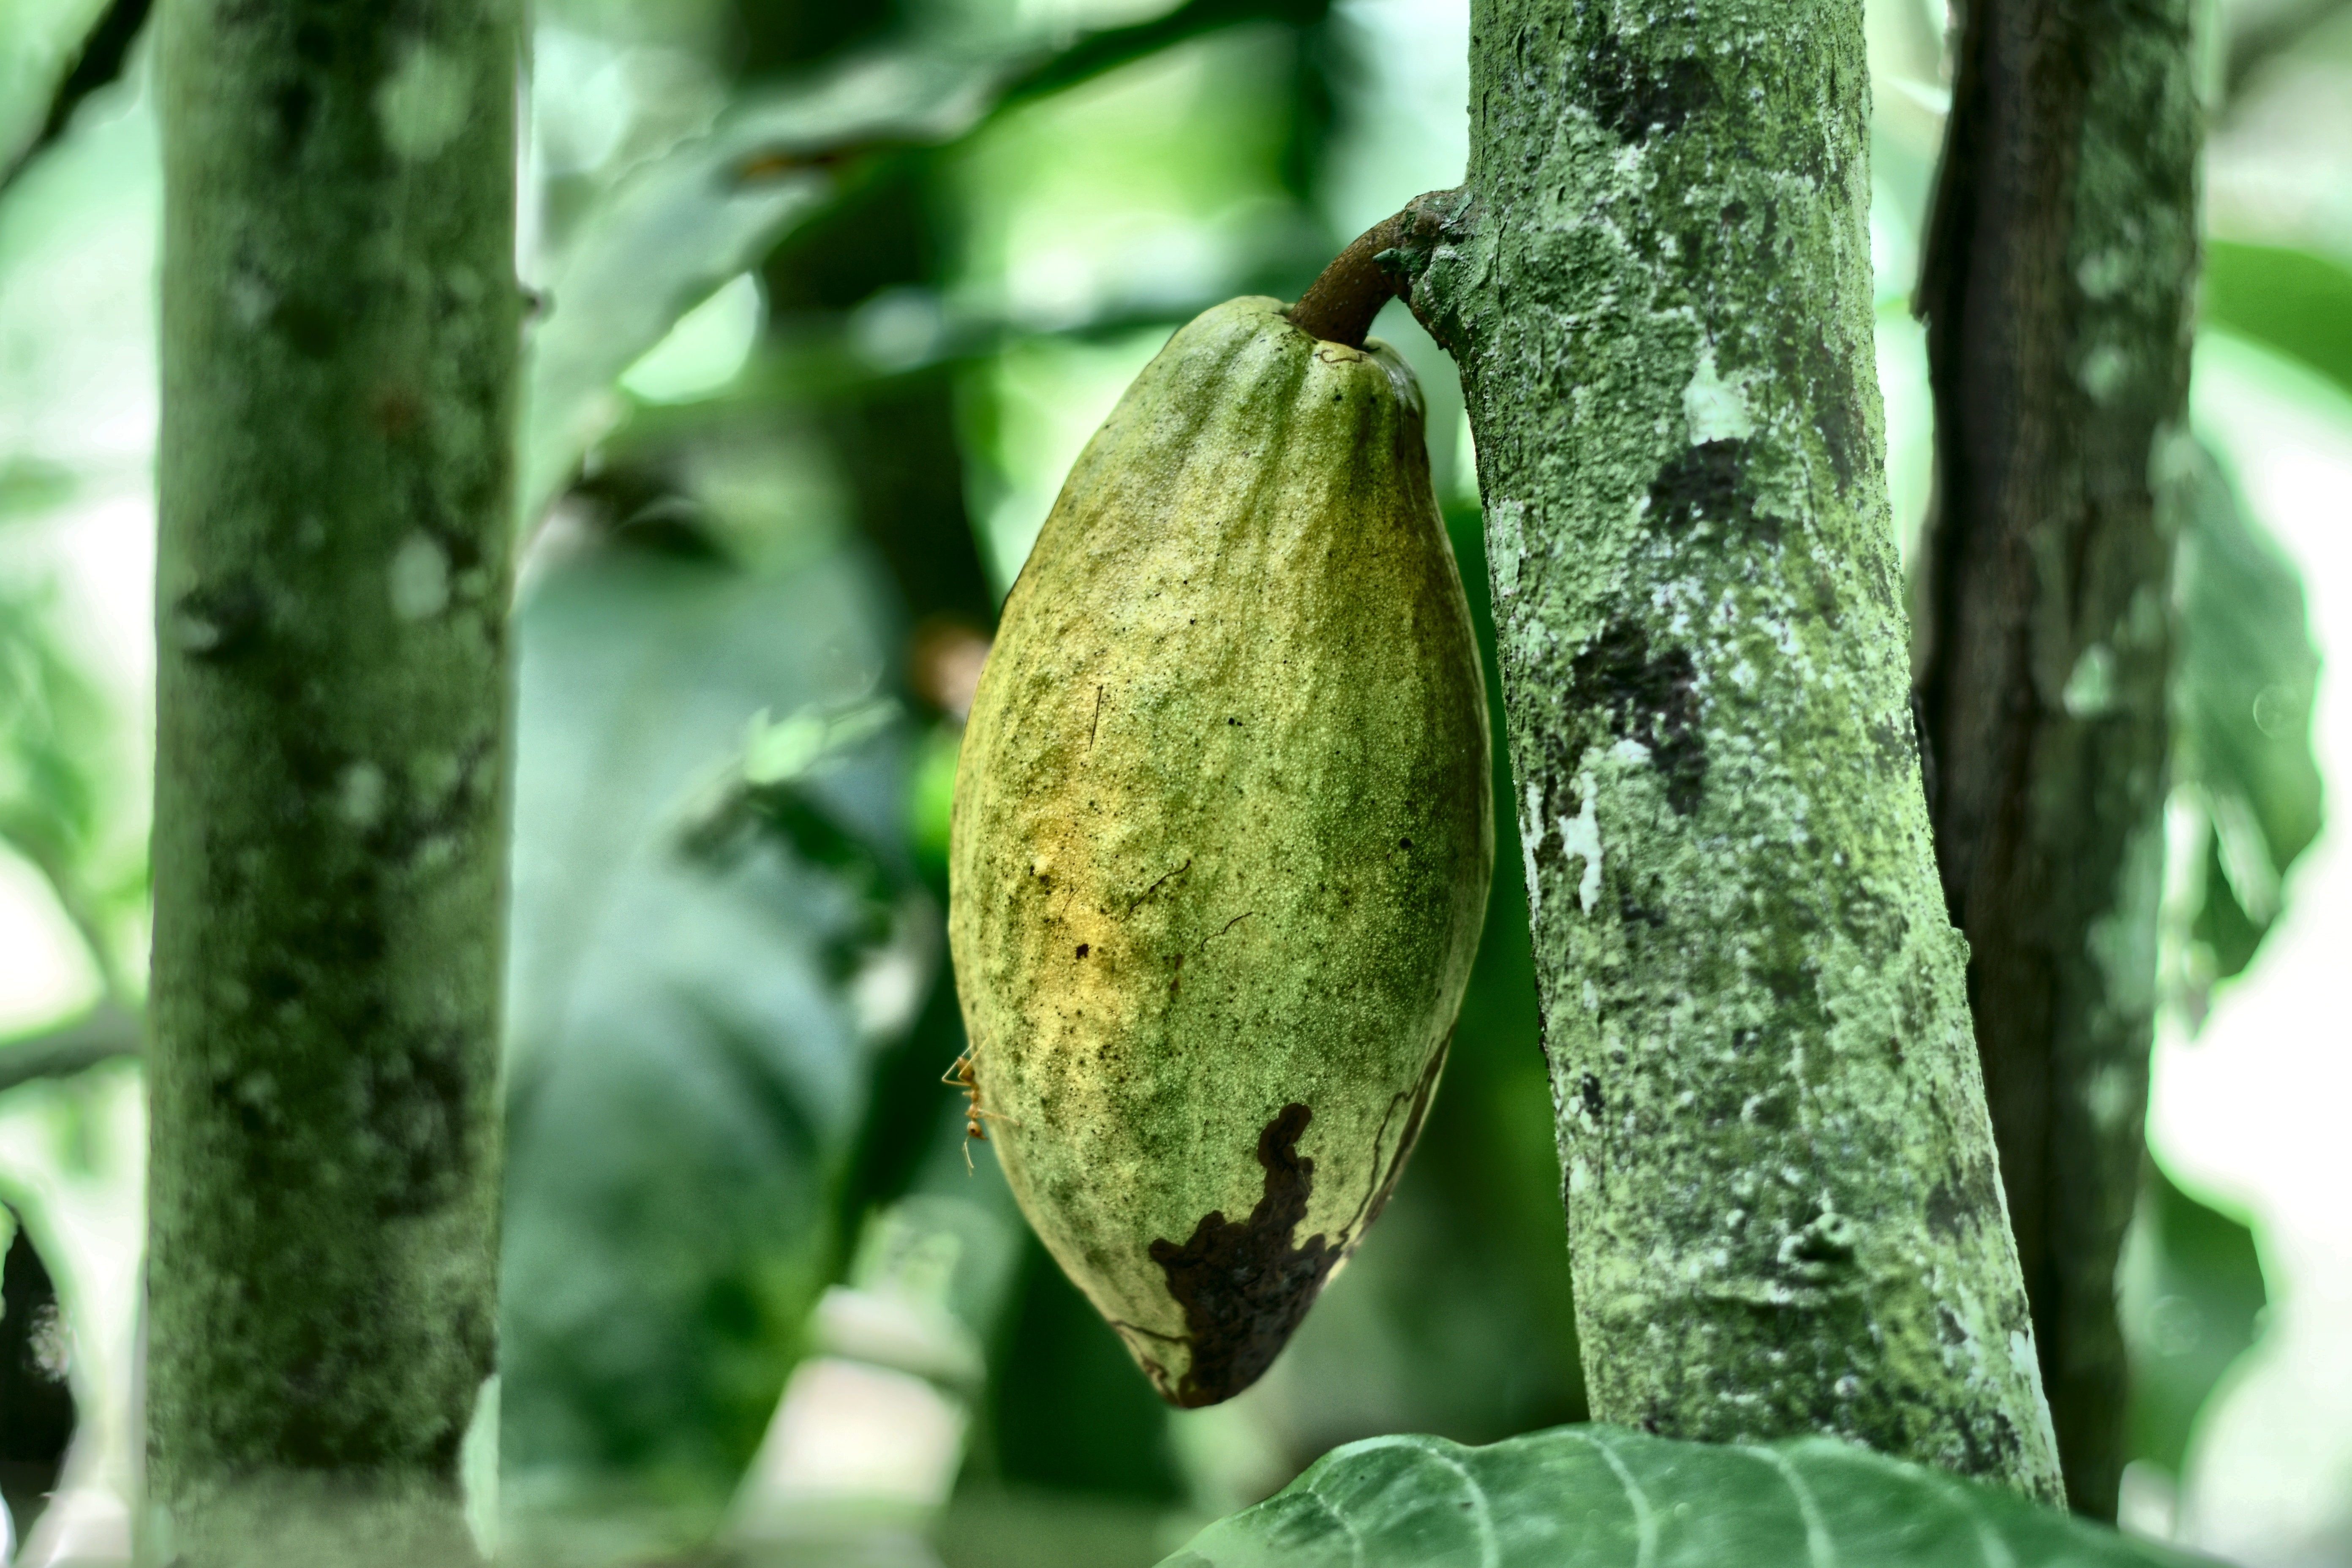
Maturity: mature
Variety: Amelonado